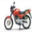
Label: motorcycle